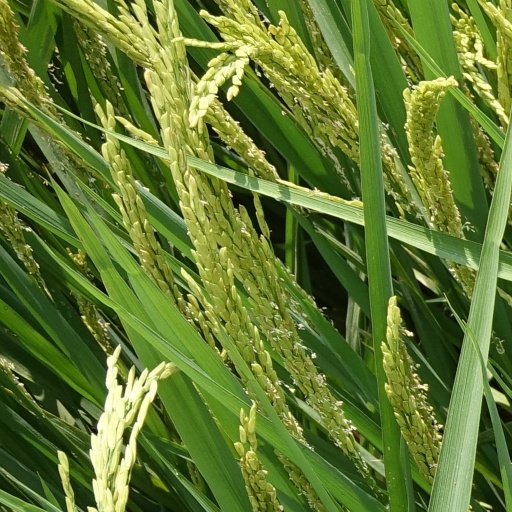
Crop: rice